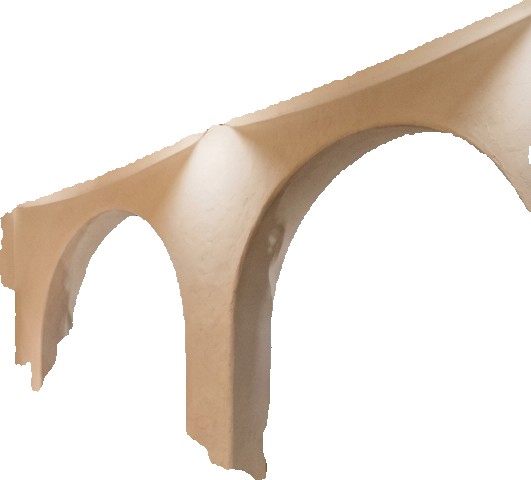
Surface category: wall